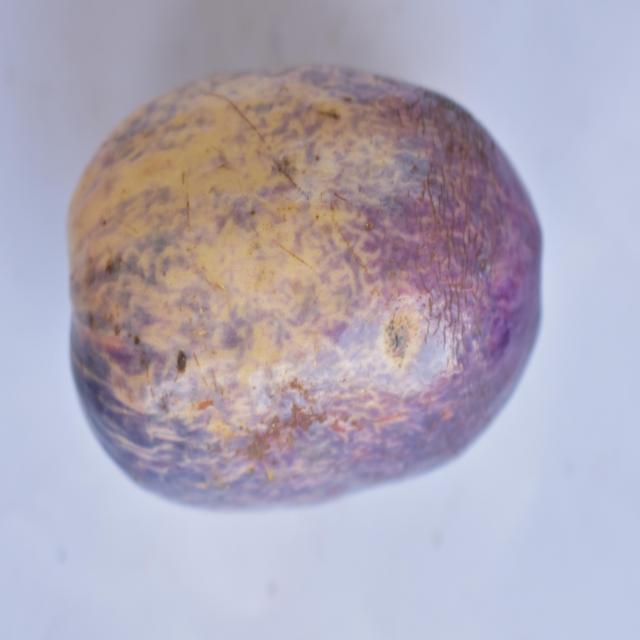
Plum grade: unaffected